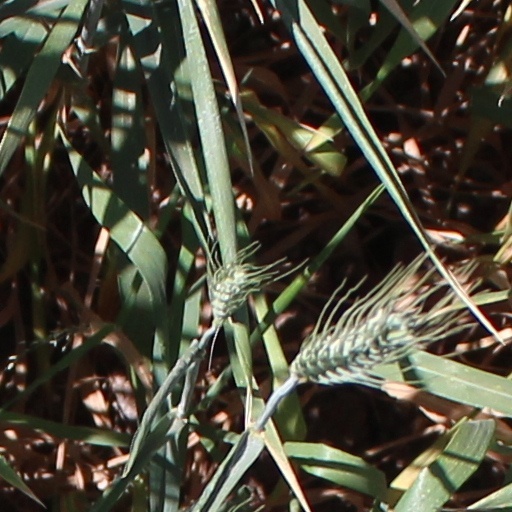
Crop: wheat